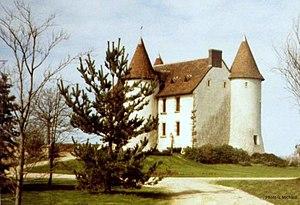
vue du château d'Ancinay à Doyet (Allier) - photo prise en 1982
Doyet est une commune française, située dans le département de l'Allier en région Auvergne-Rhône-Alpes.